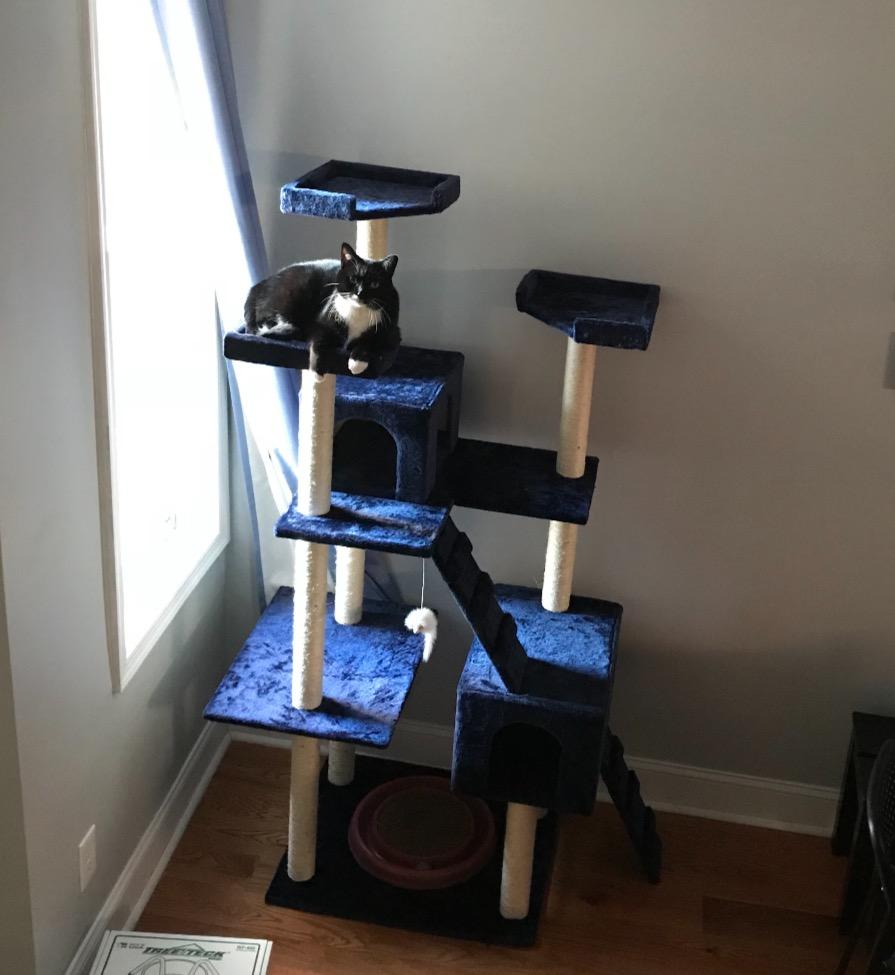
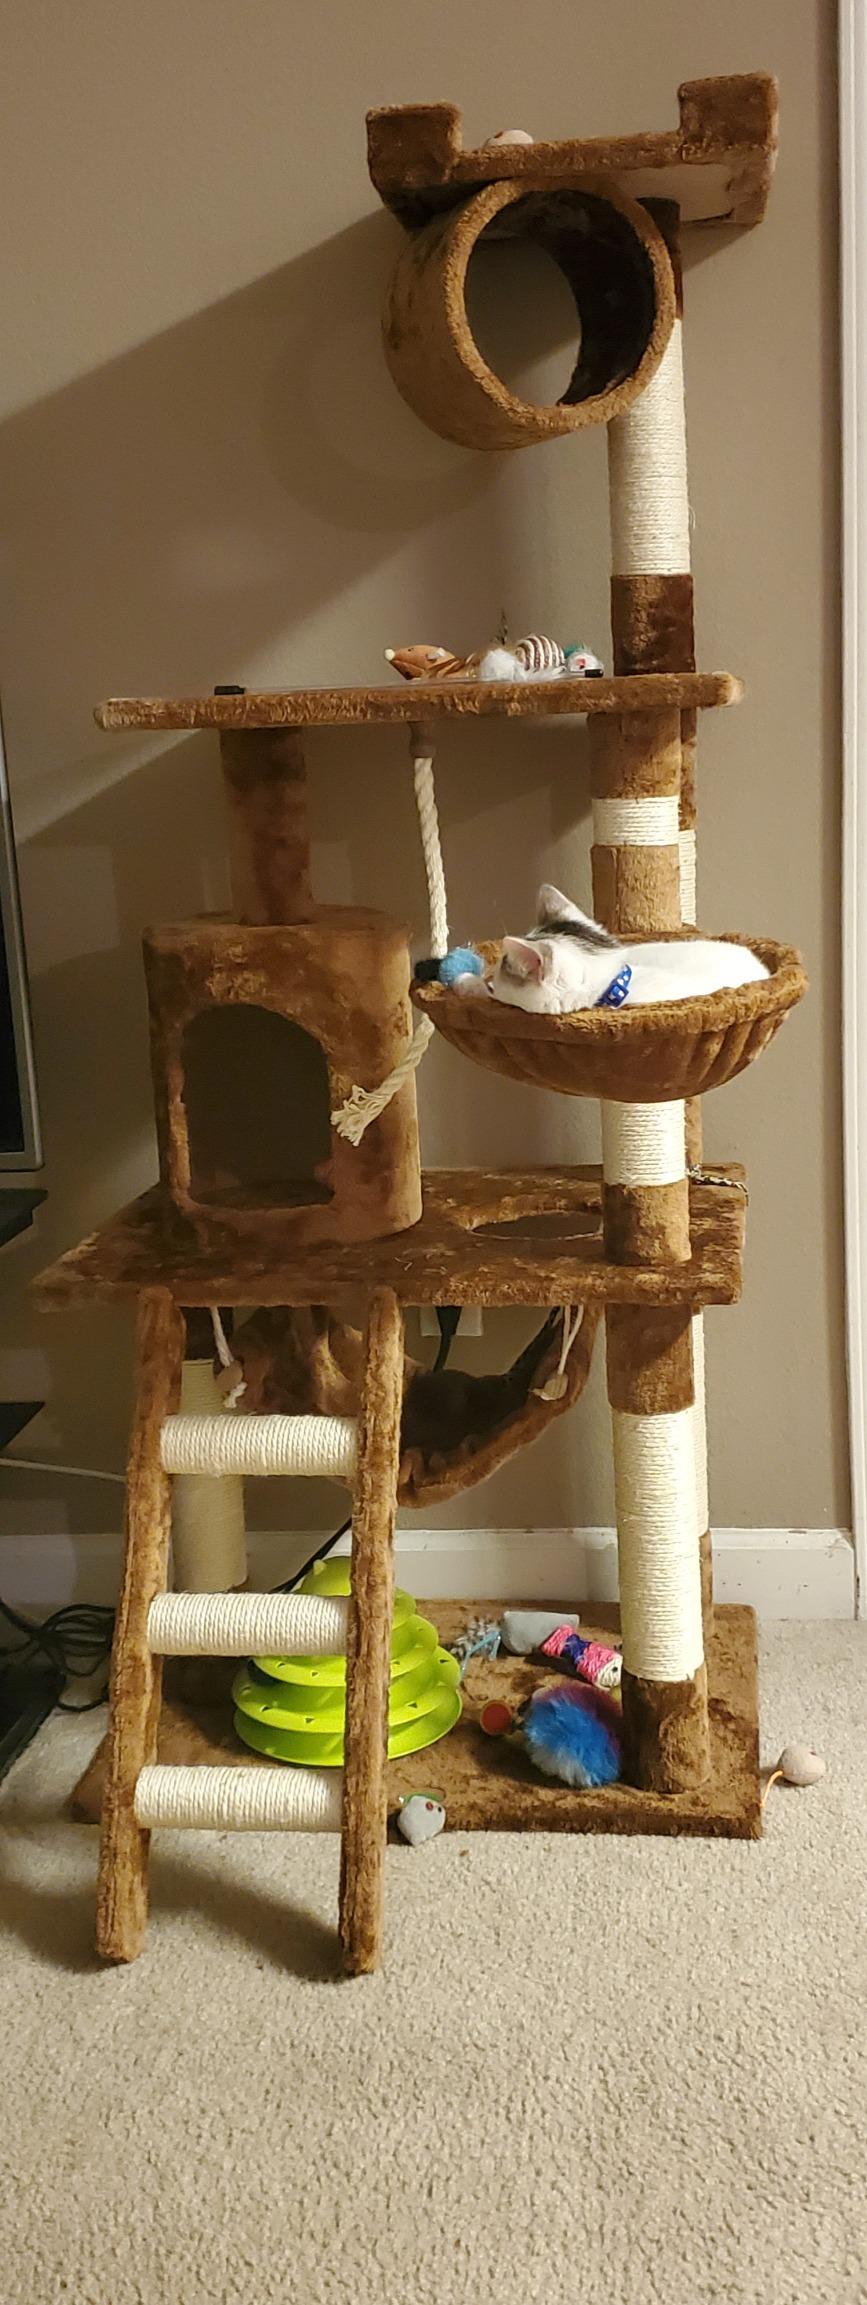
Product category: items_cat tree
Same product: no